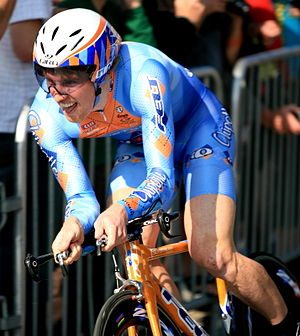
Tyler Farrar
Tyler Farrar er en amerikansk professionel cykelrytter, som cykler for det professionelle cykelhold Garmin-Slipstream.Tyler Farrar er sprinter og har vundet flere etaper den sidste var 11 etape af Vuelta a España. Han har kørt for forskellige hold som Cofidis fra og derefter skiftede han fra Cofidis til Garmin-Slipstream.